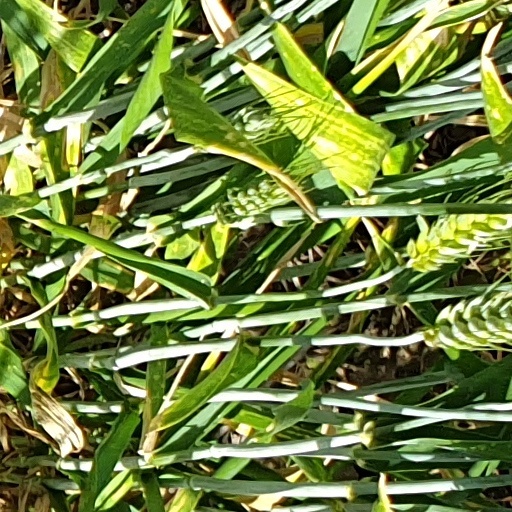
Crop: wheat